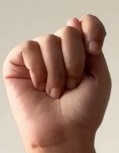
ASL sign: T